Twilight Train

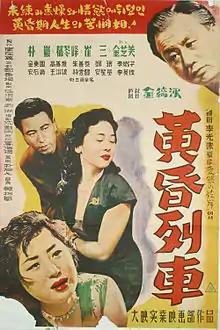
Korean poster for "Twilight Train" (1957)

Twilight Train is a 1957 South Korean film directed by Kim Ki-young. It was the debut film for actors Ahn Sung-ki and Kim Ji-mee.